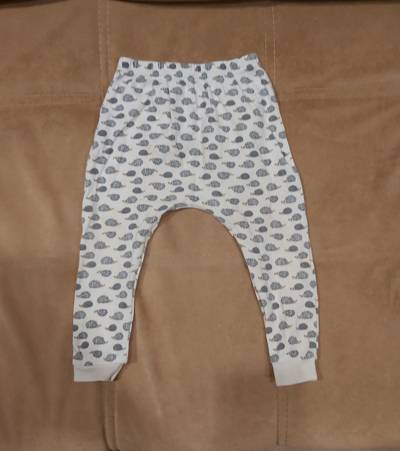
Waste category: clothes